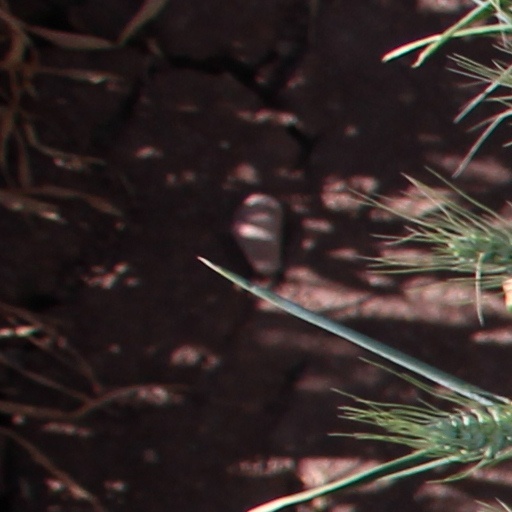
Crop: wheat